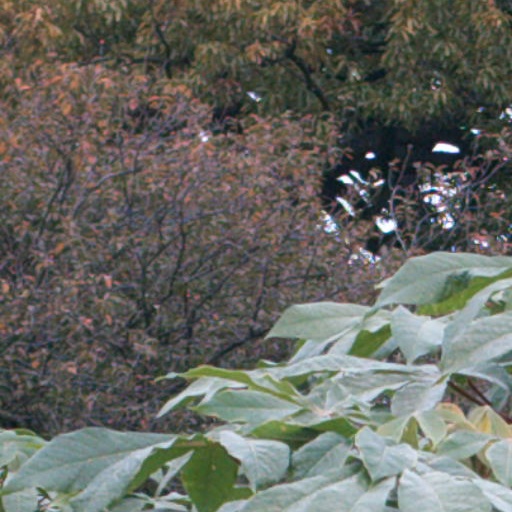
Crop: cassava